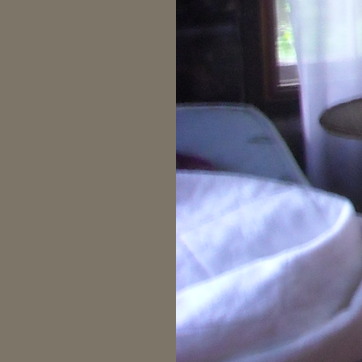
Material: fabric